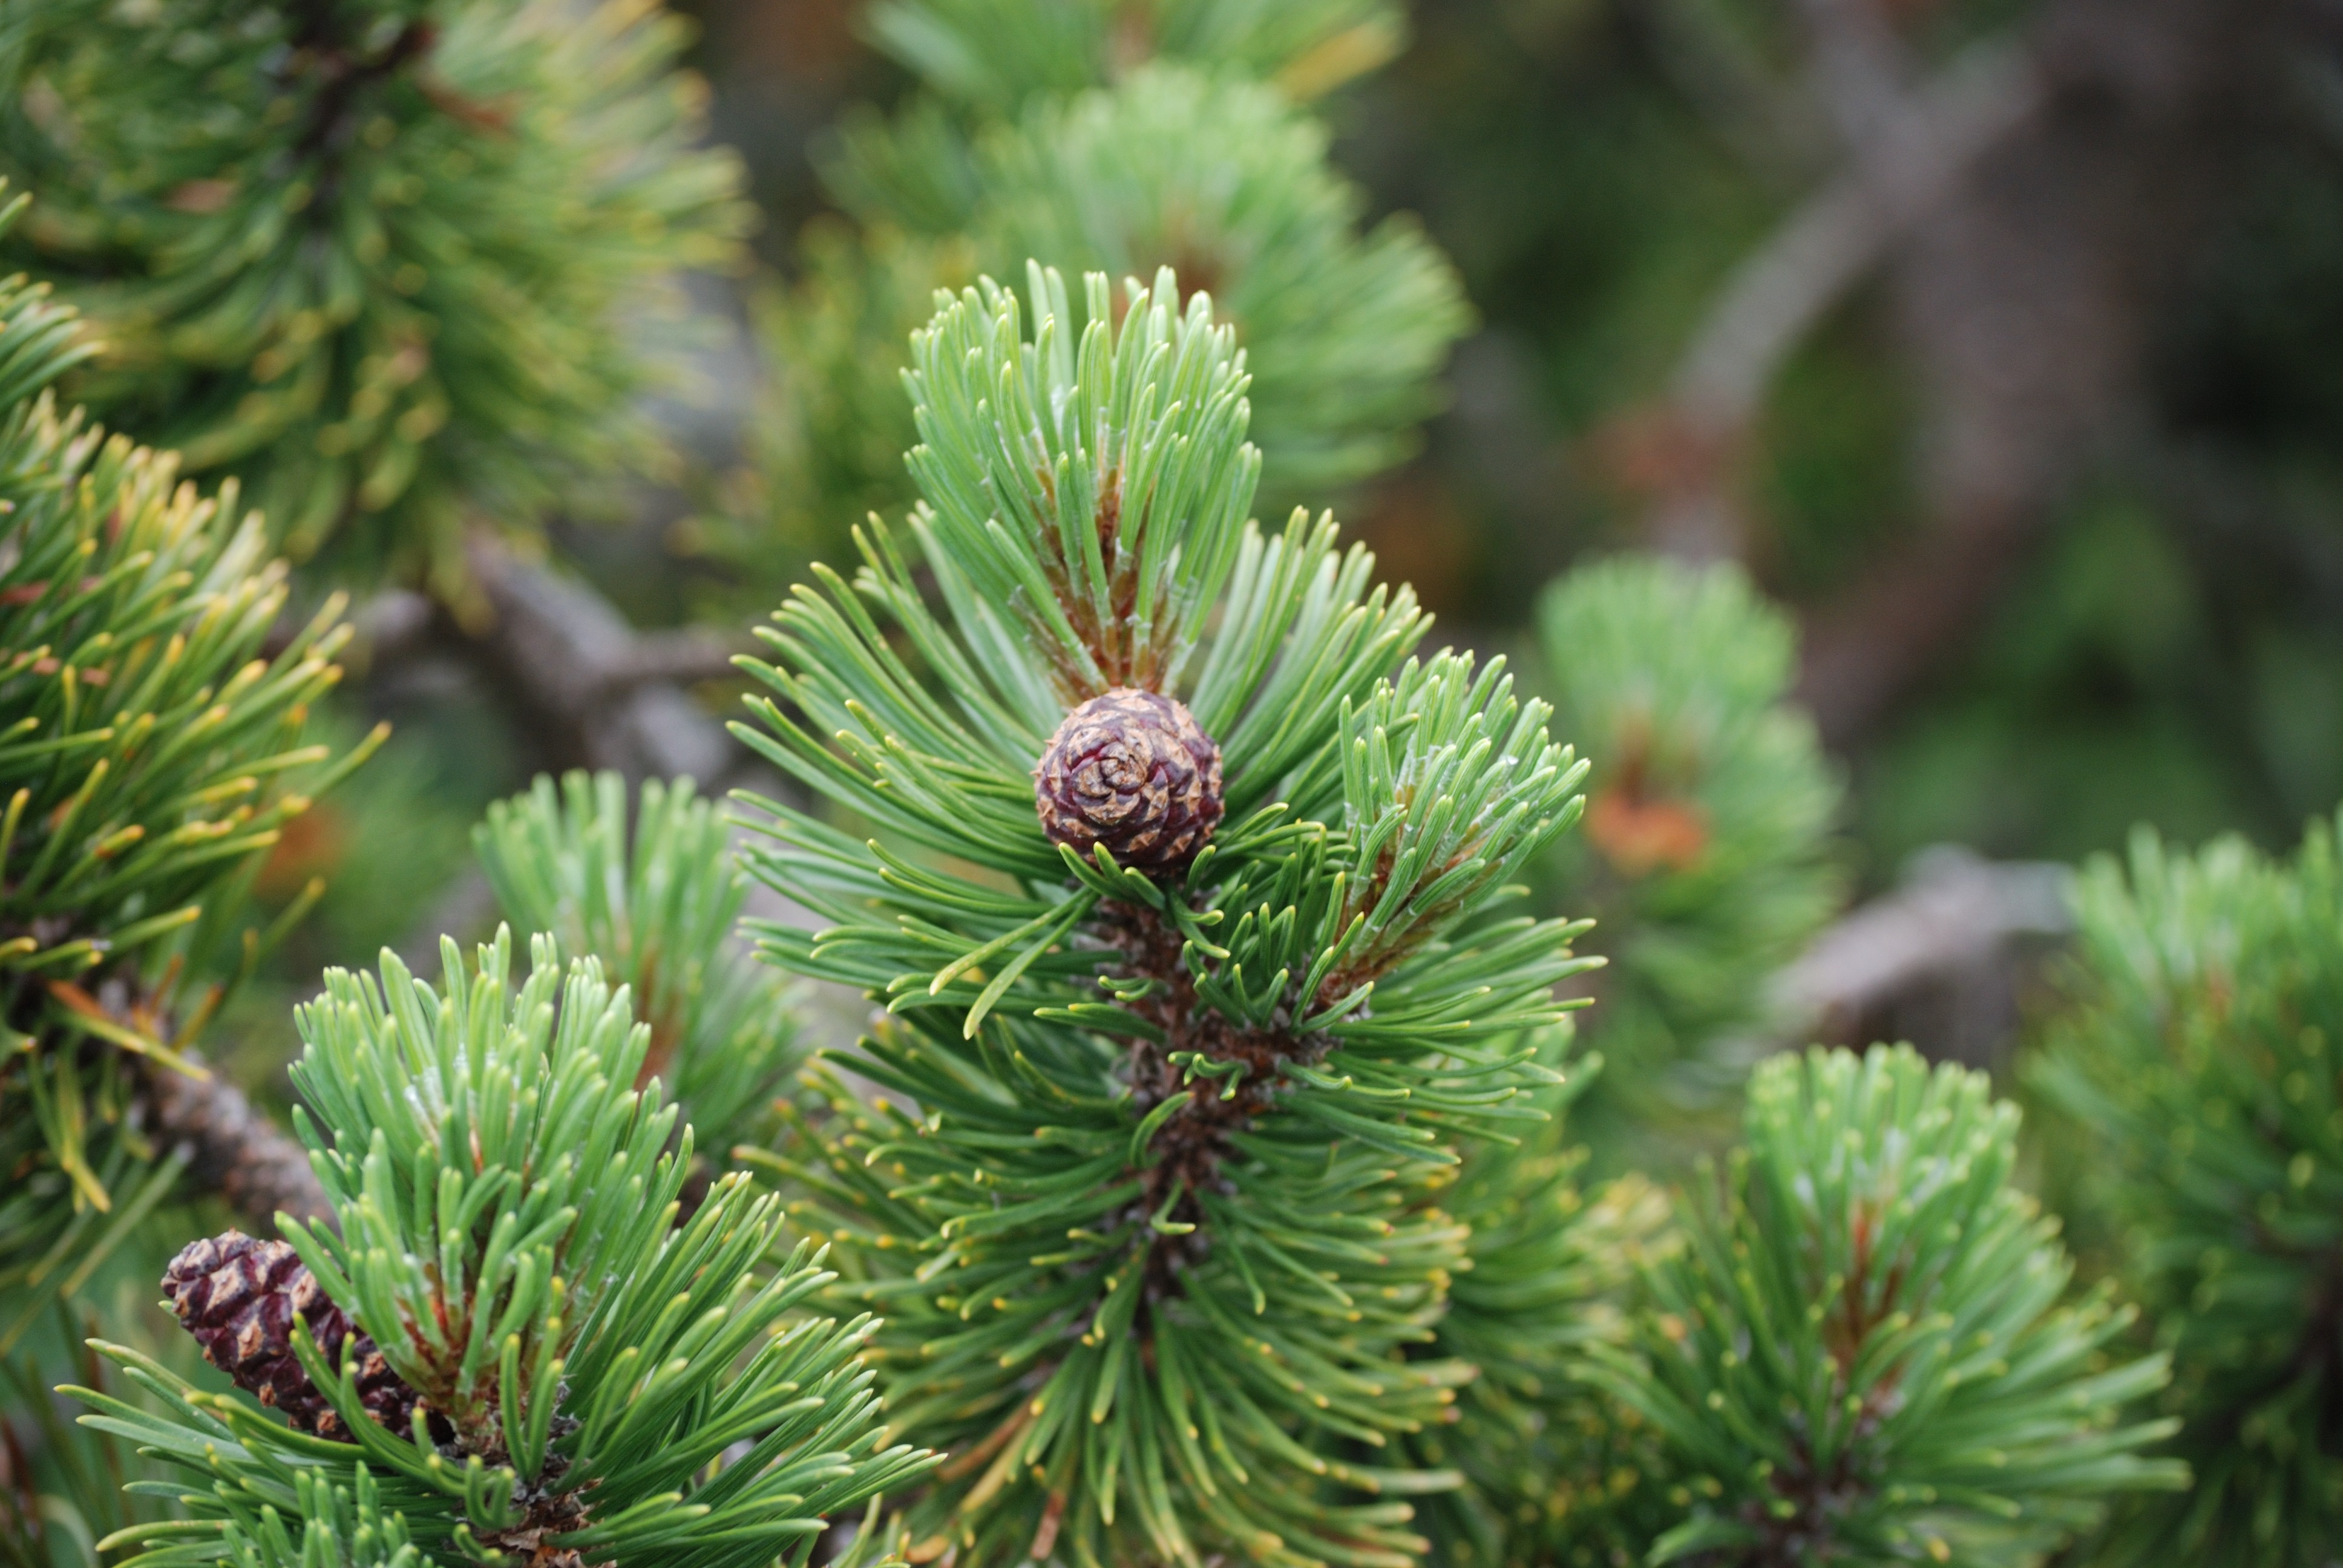
tree, branch, plant, flower, pine, evergreen, botany, fir, conifer, spruce, shrub, larch, ecosystem, biome, pine family, woody plant, temperate coniferous forest, land plant